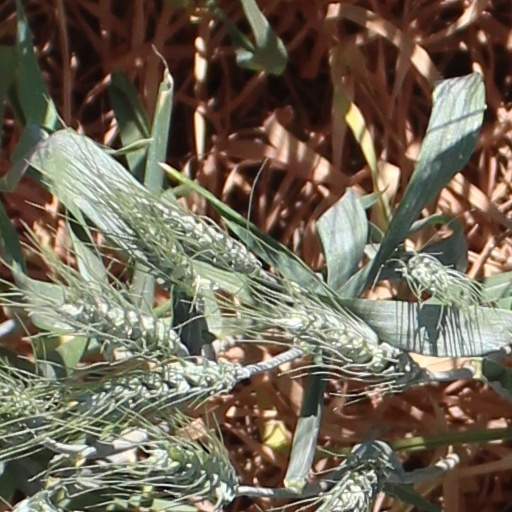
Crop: wheat